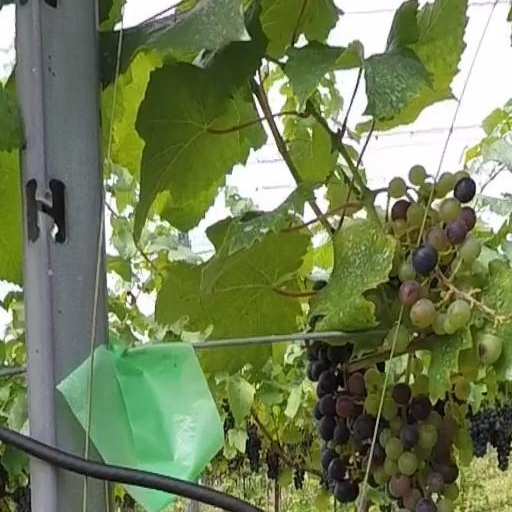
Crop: grape